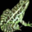
Label: frog